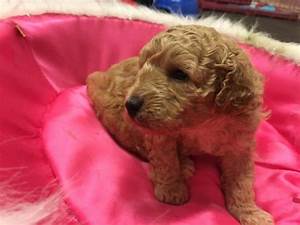
Label: cane